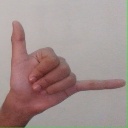
अक्षर: द